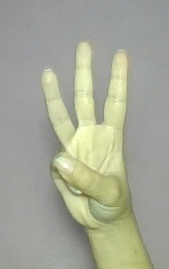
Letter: thaa